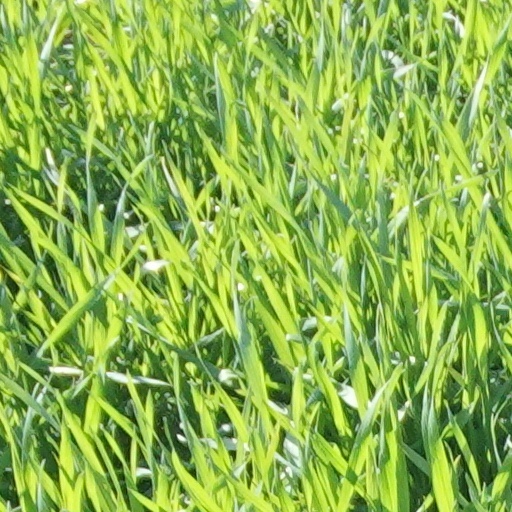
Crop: wheat